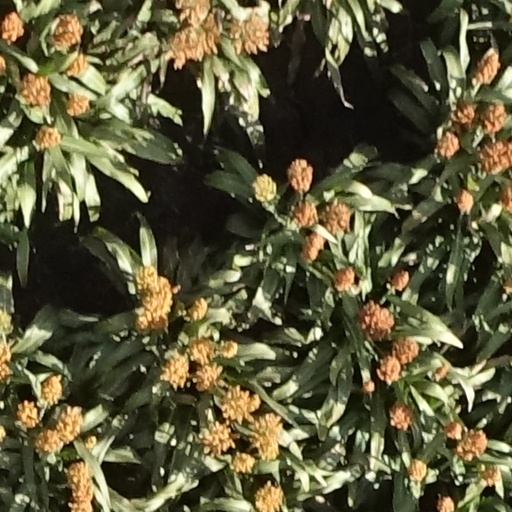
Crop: sorghum